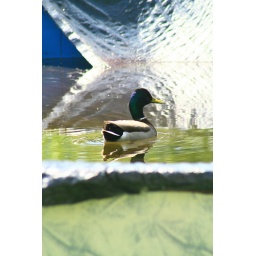
The duck who built a home in my pool this spring when the cover tore